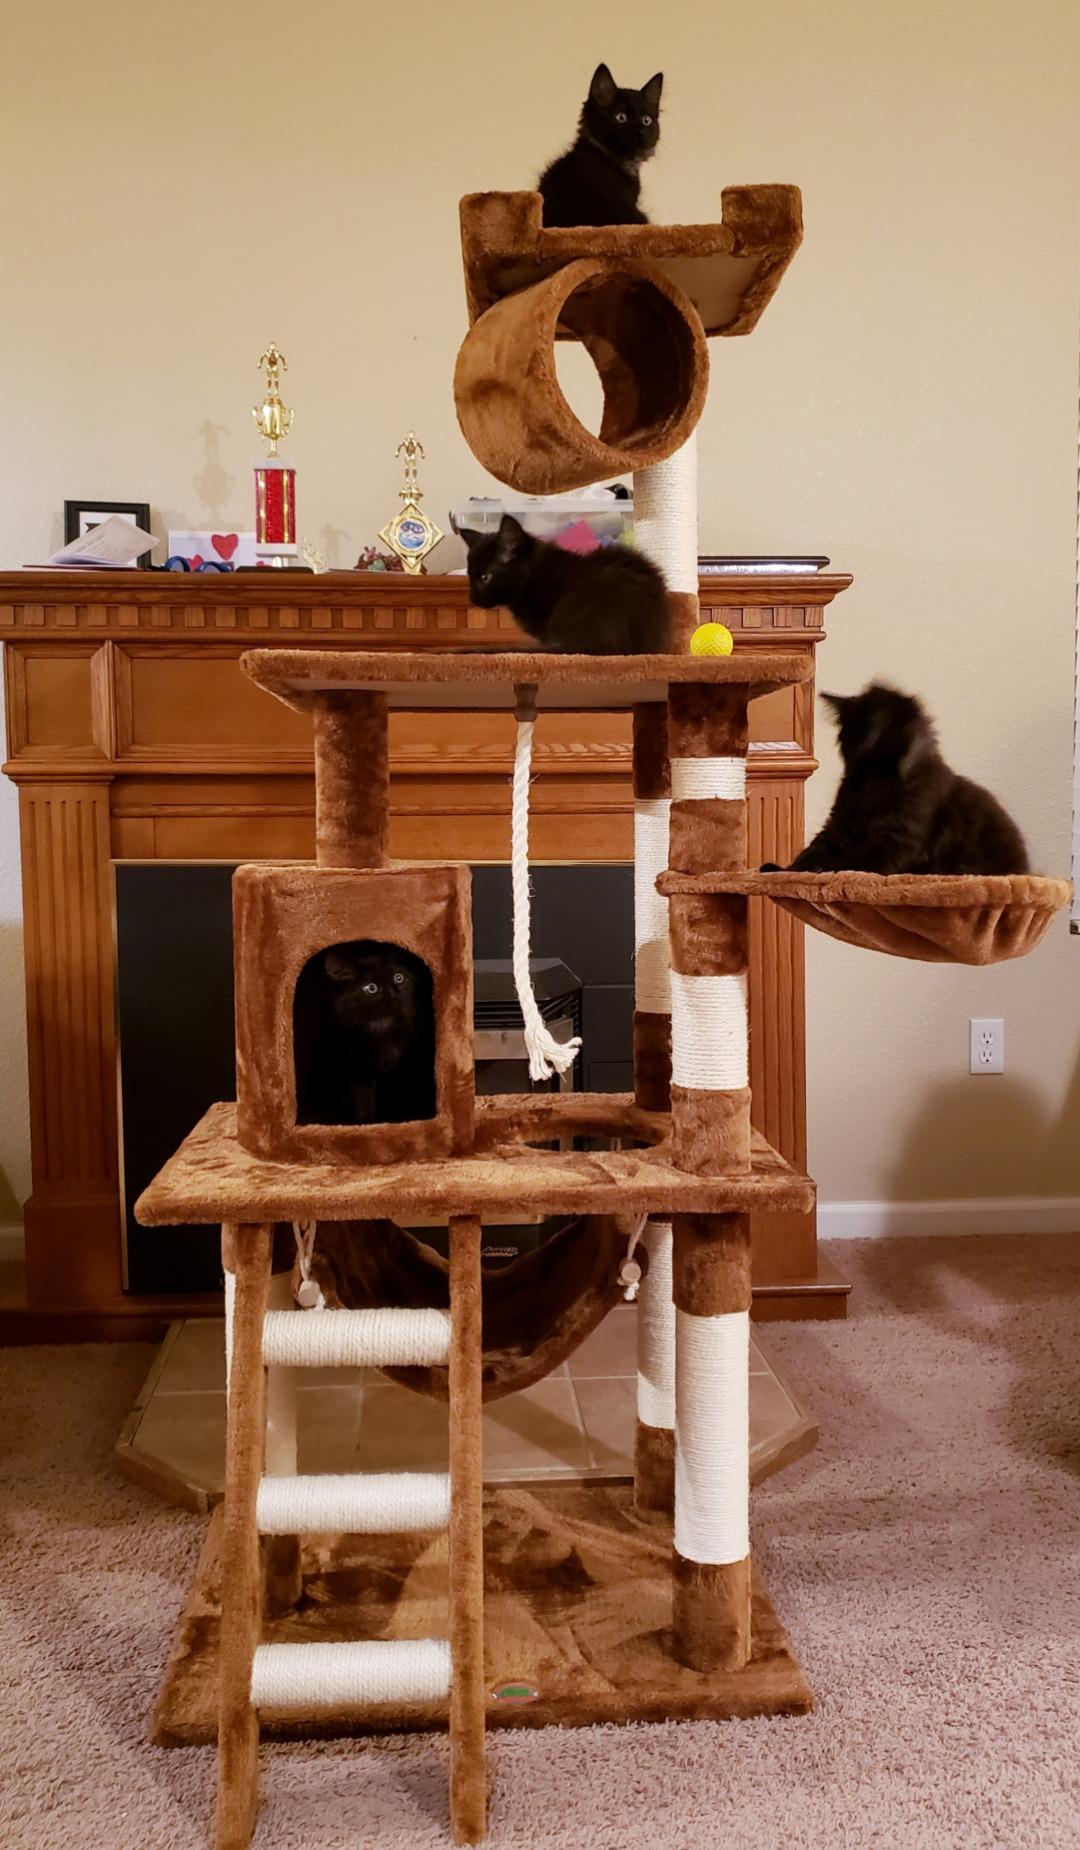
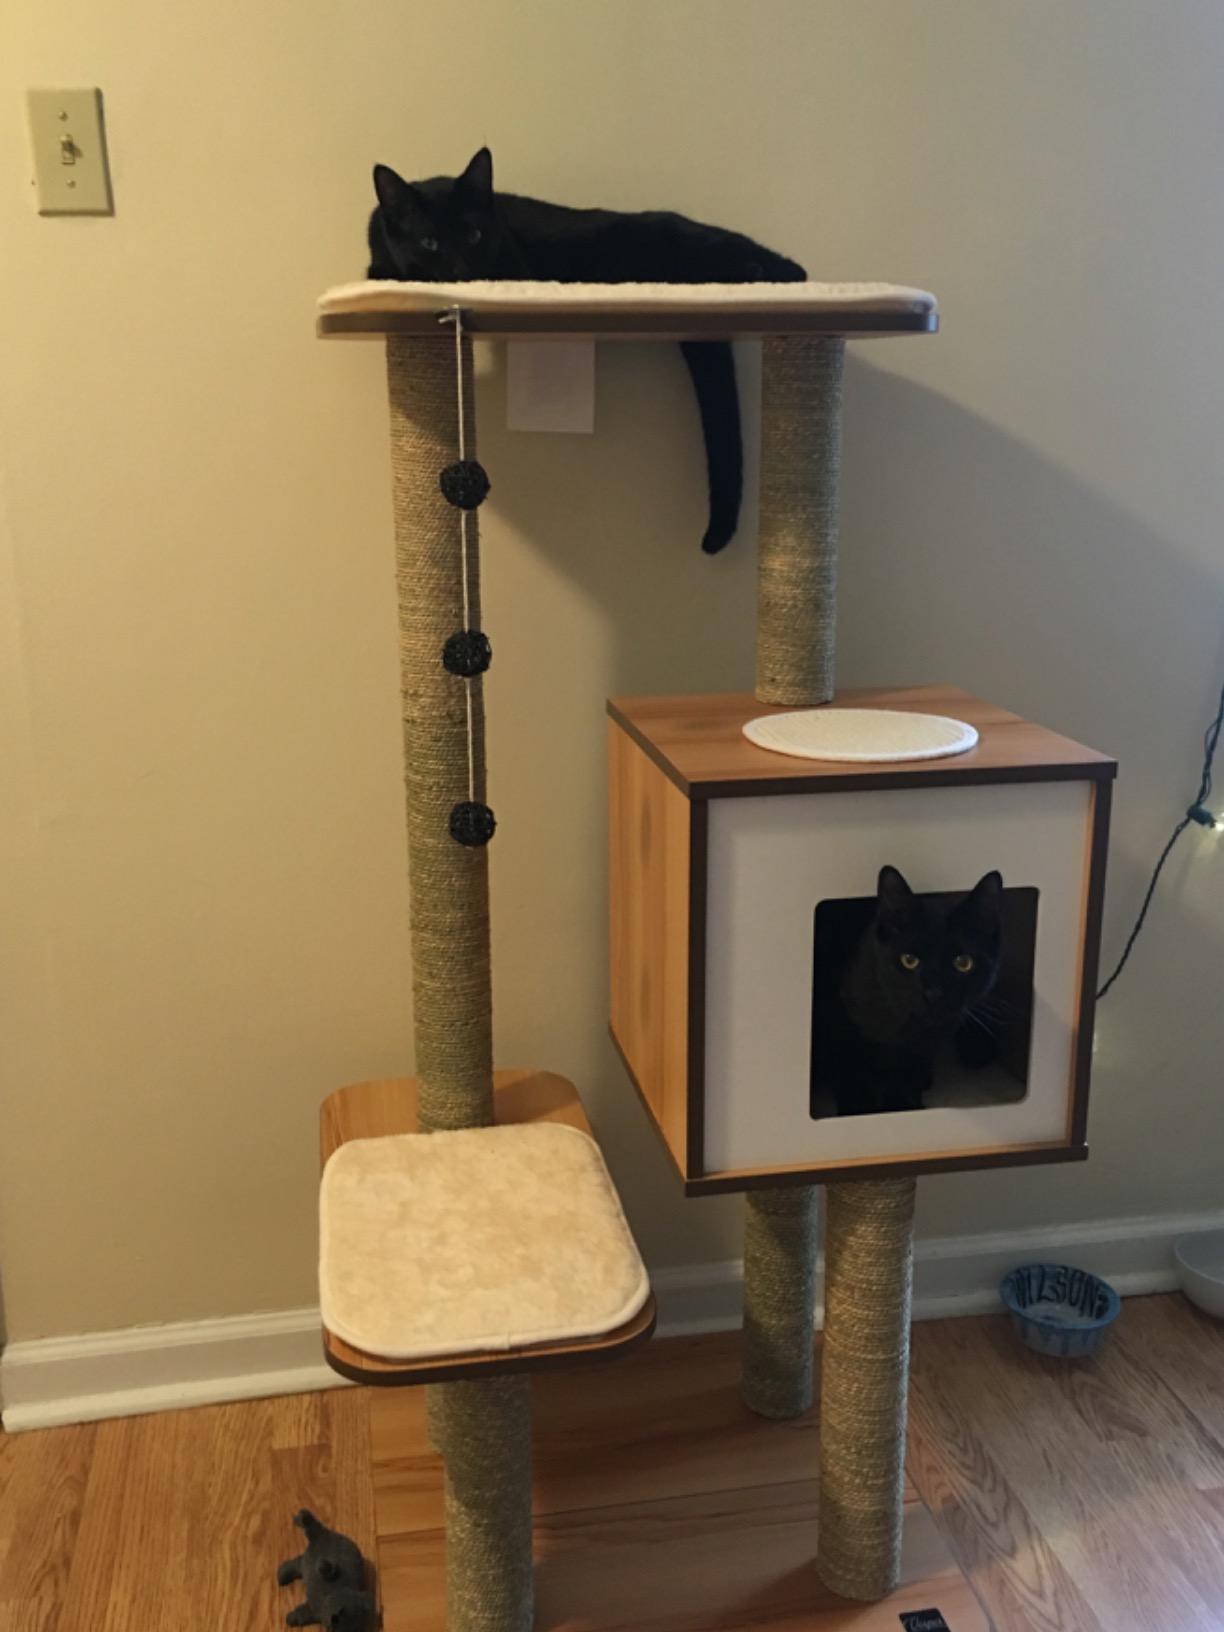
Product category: items_cat tree
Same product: no